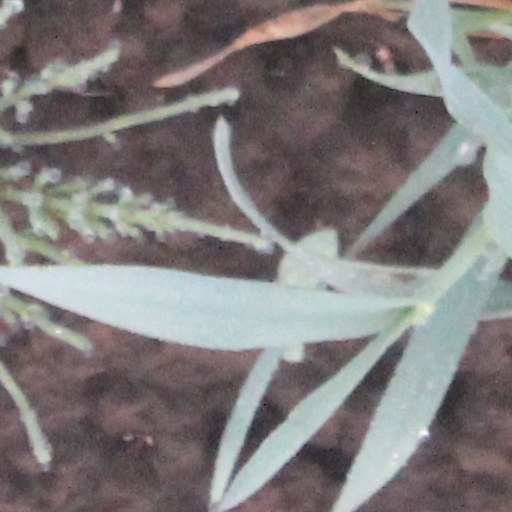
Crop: wheat